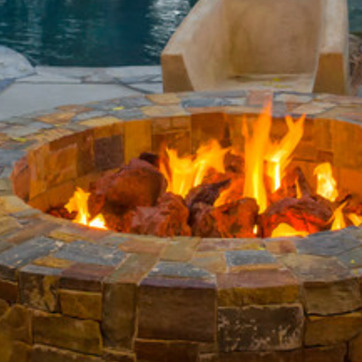
Material: other